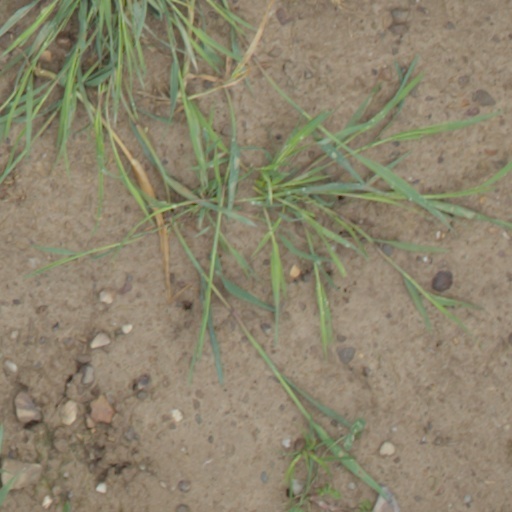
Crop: wheat